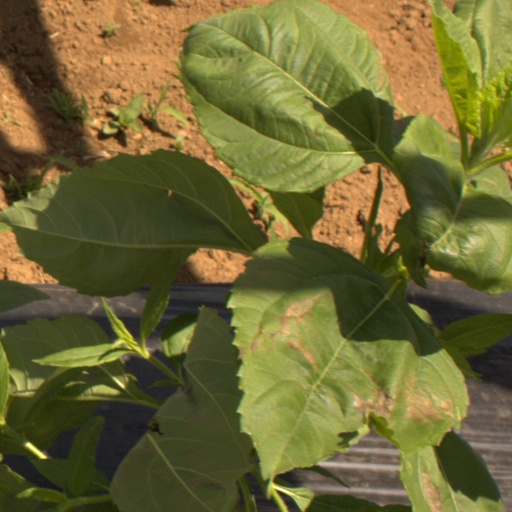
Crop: Jerusalem artichoke